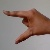
The image shows a hand gesture representing the letter 'Z' in Indian Sign Language.